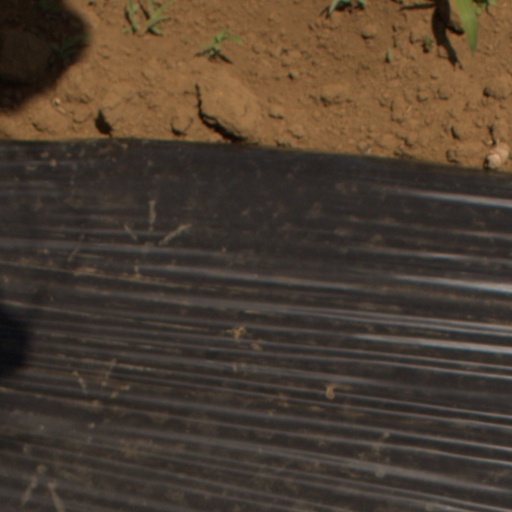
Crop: Jerusalem artichoke